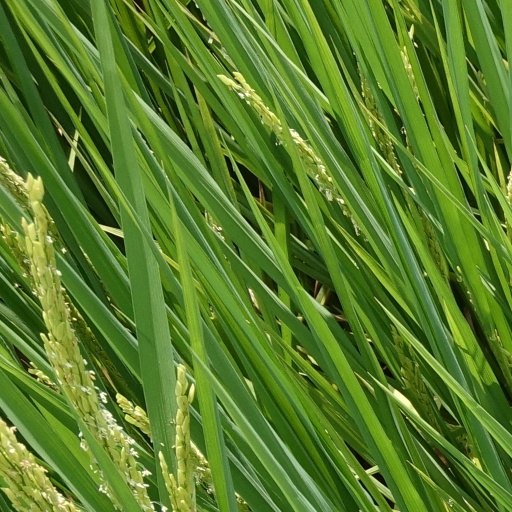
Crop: rice